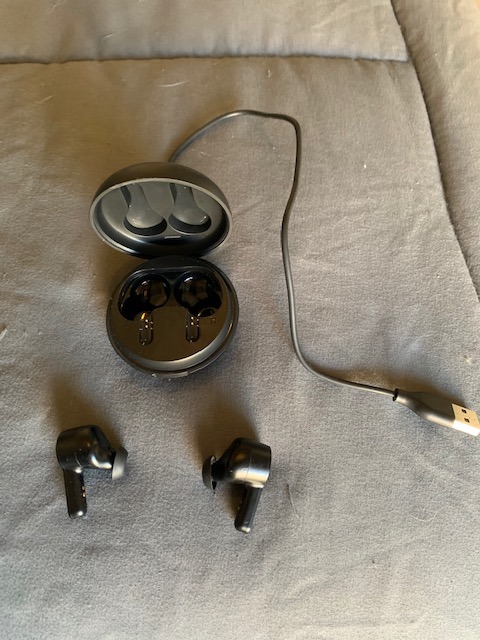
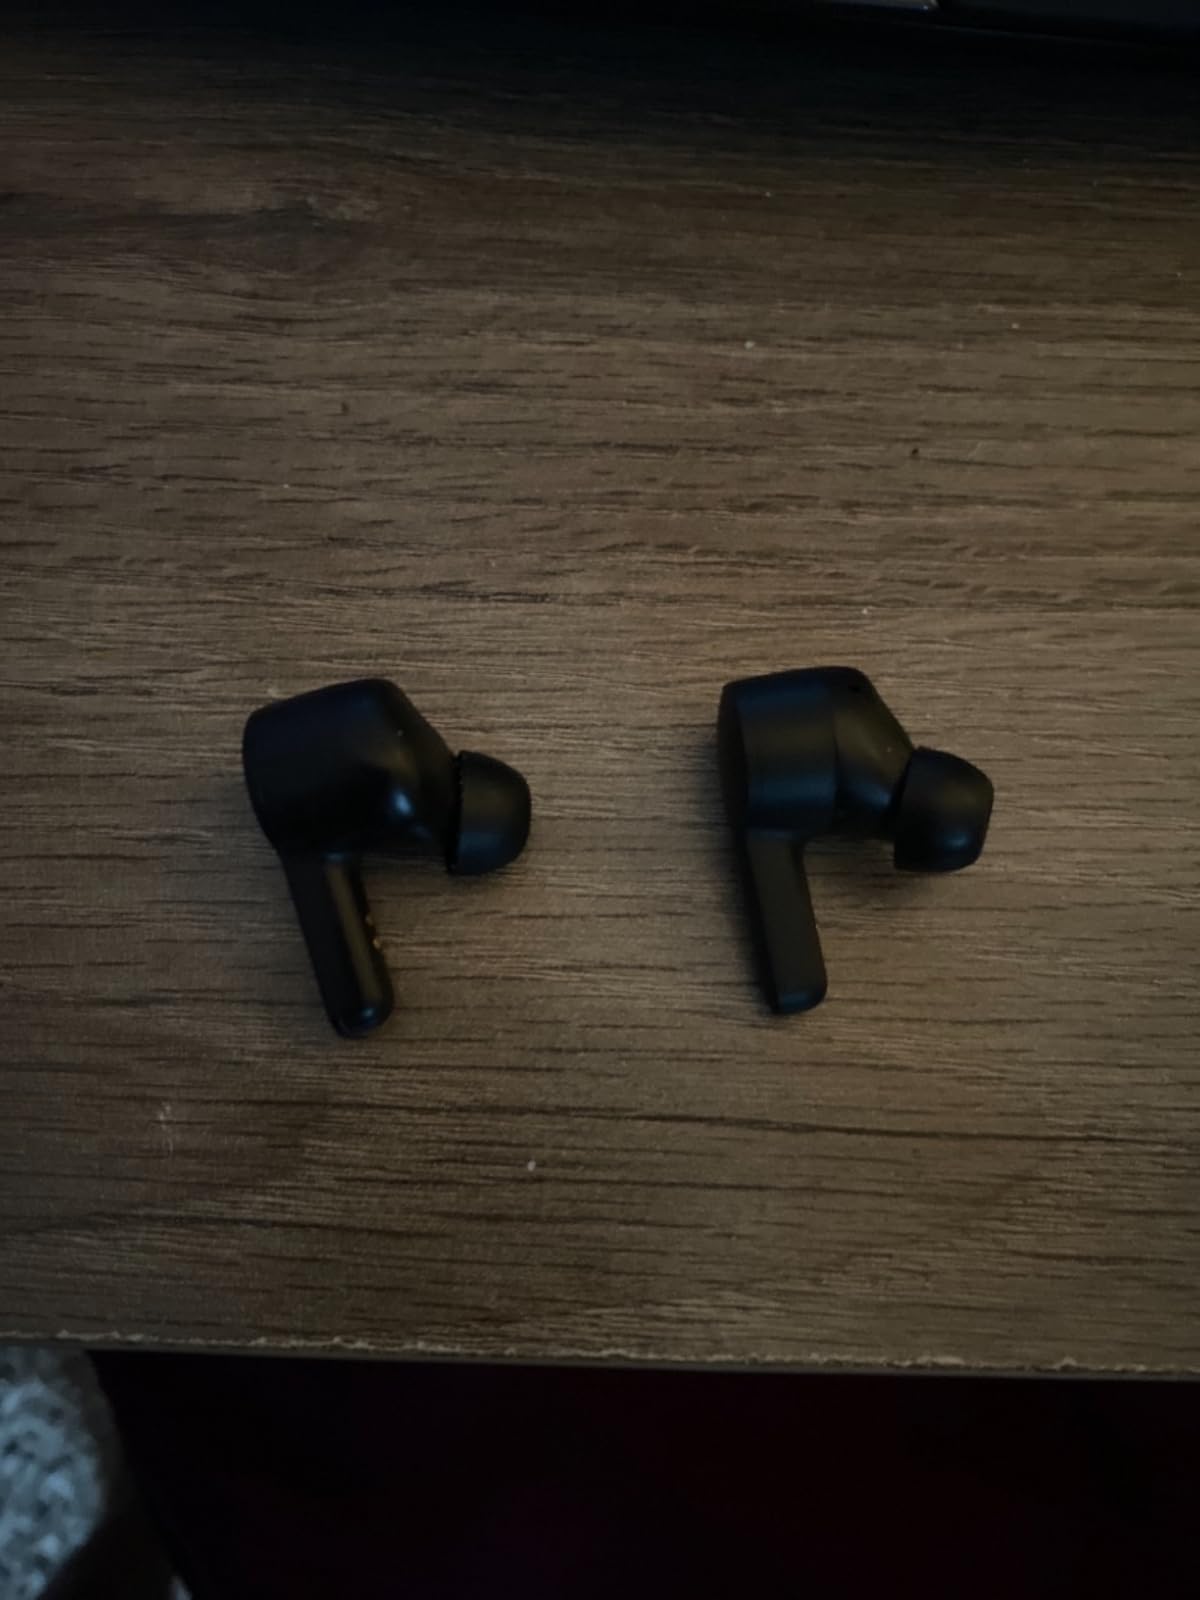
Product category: earbuds
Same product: yes